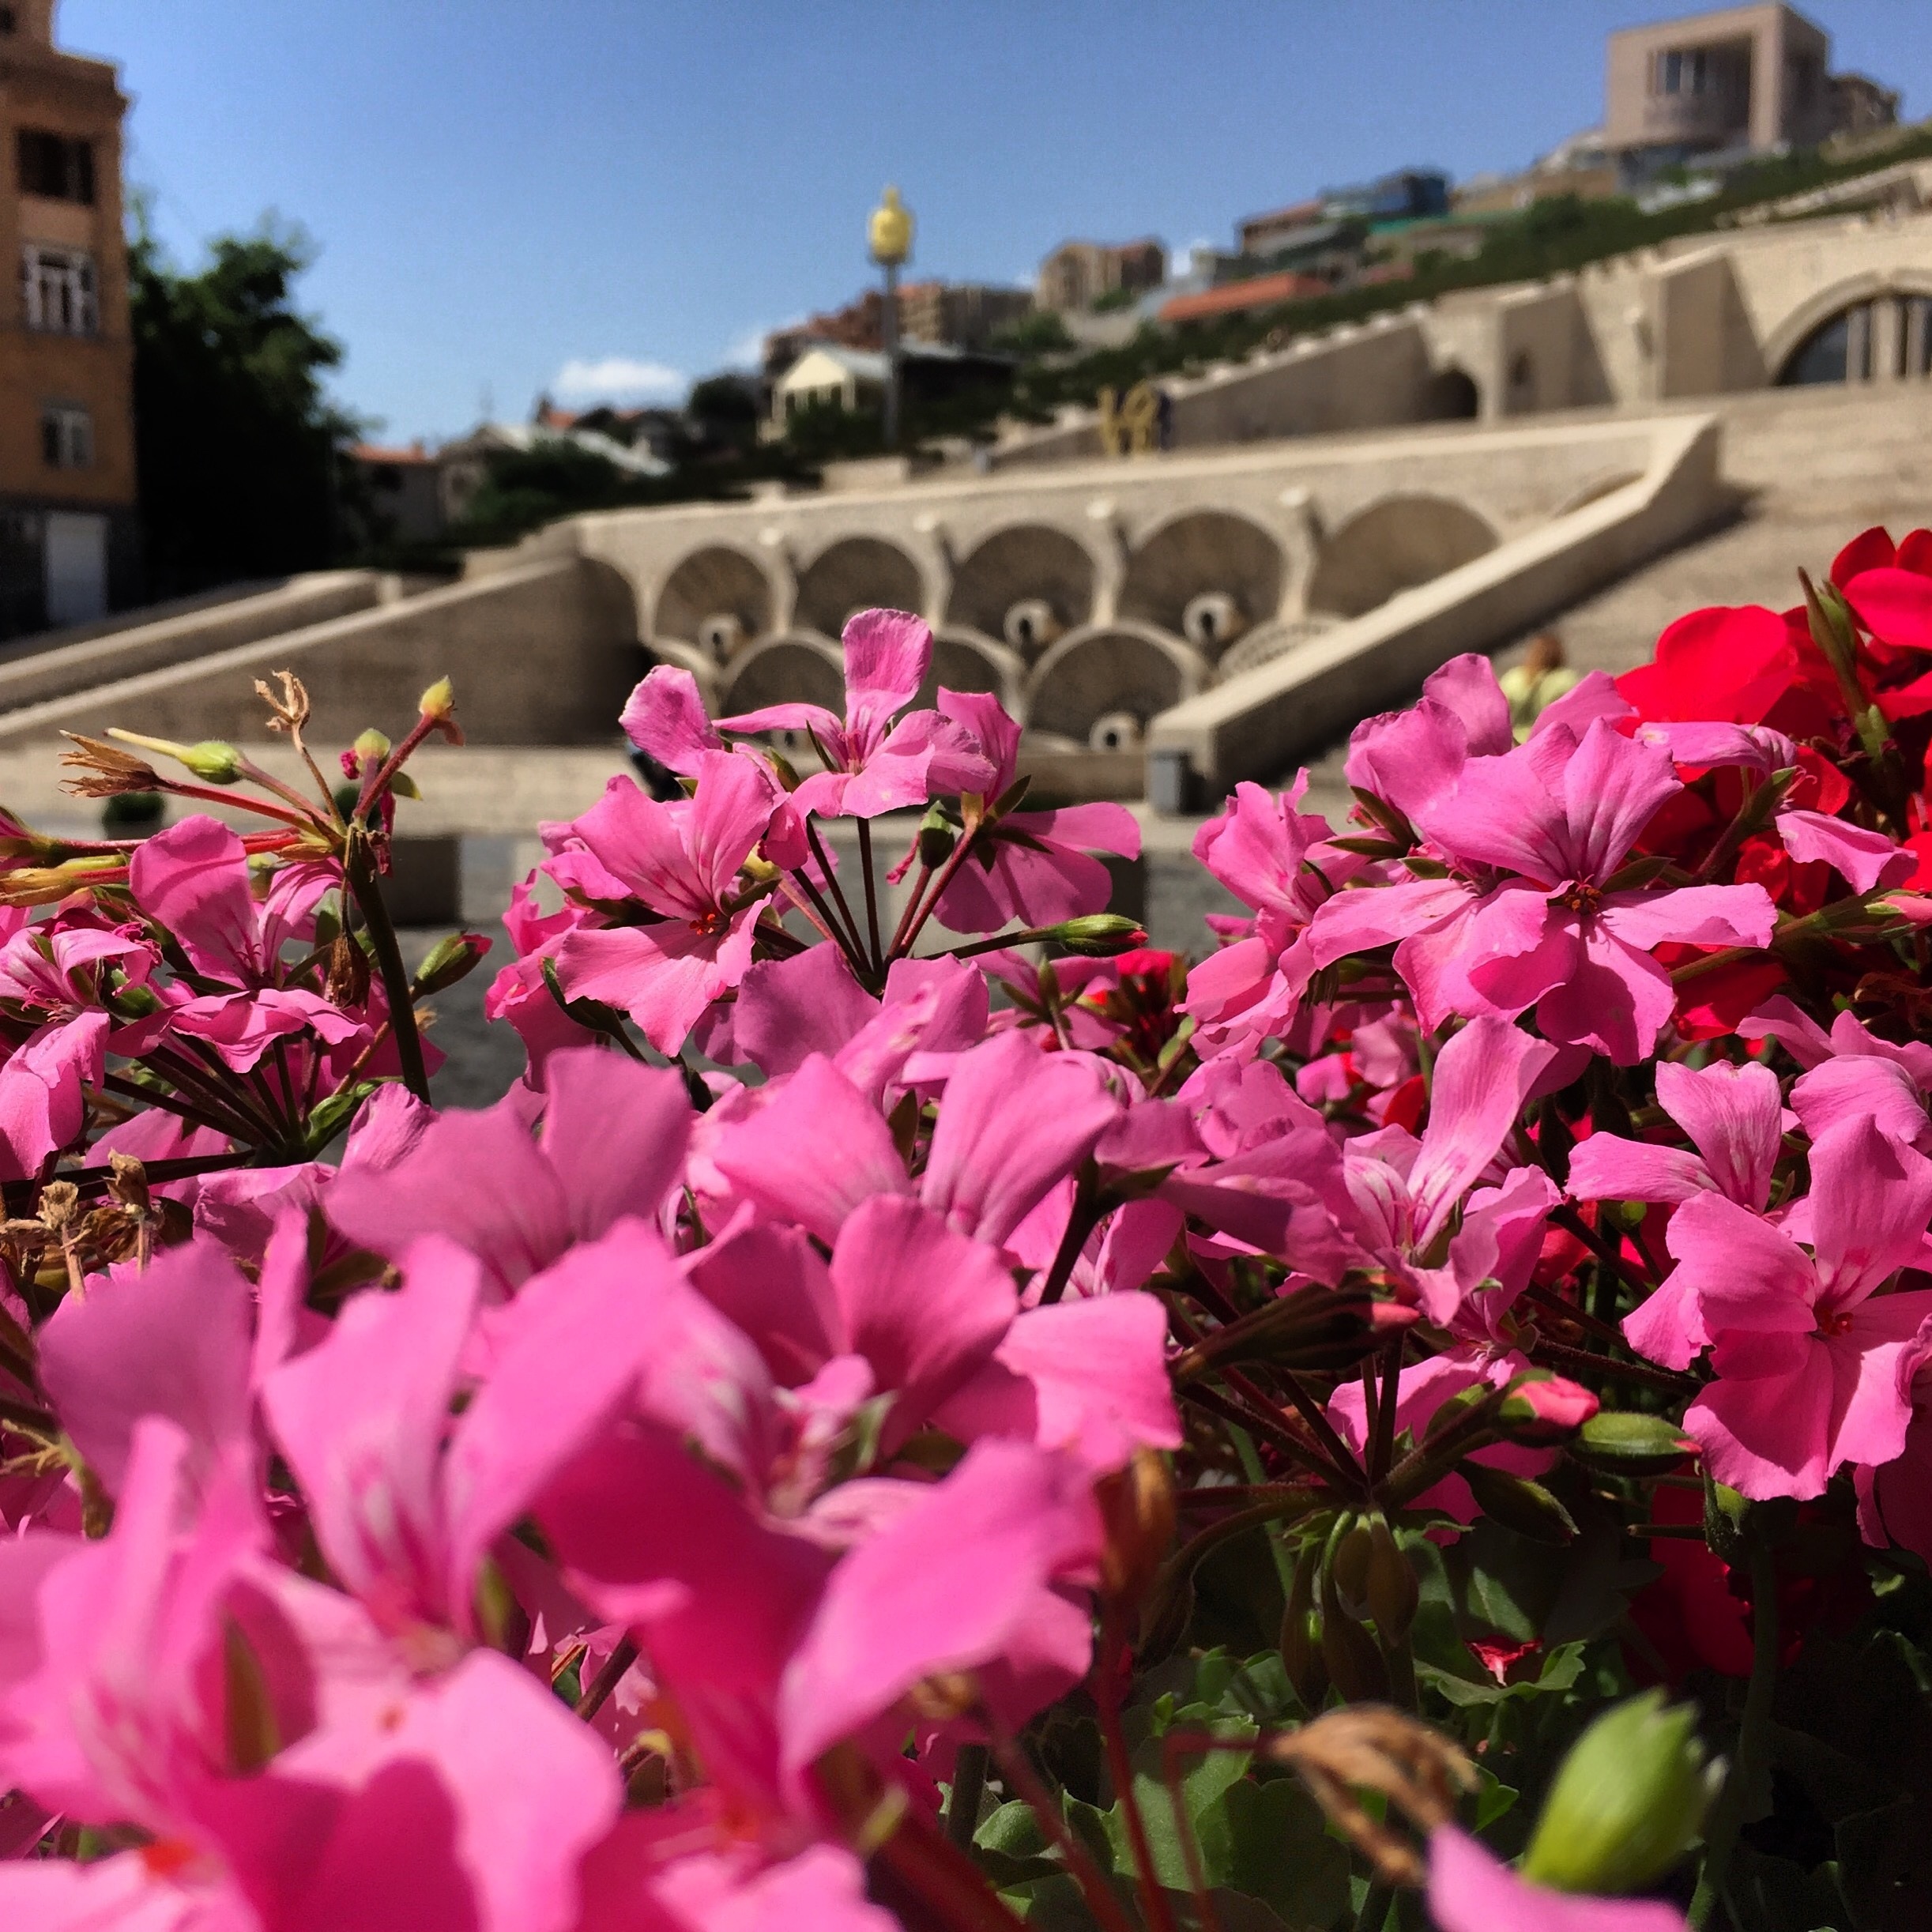
blossom, plant, leaf, flower, petal, botany, garden, flora, shrub, cyclamen, flowering plant, annual plant, woody plant, land plant